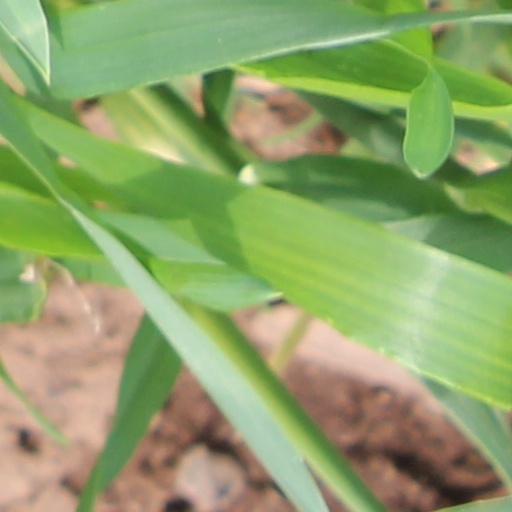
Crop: wheat